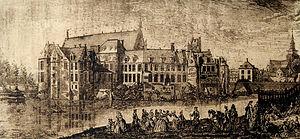
Gravure de l'ancien château des ducs de Brabant à Tervueren (Belgique) - XVIIIe siècle.
Le château de Tervueren, aussi appelé château de Tervuren, en néerlandais kasteel van Tervuren, était un des plus importants châteaux des ducs de Brabant. Durant les six siècles de son existence, il a fait de Tervueren une place importante. Les vestiges du château sont aujourd'hui dans le parc de Tervueren.